Heritage (1935 film)

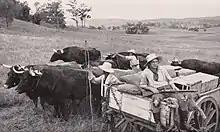
A scene from "Heritage", 1935

"Heritage" was first released on 13 April 1935, and distributed by Universal Films through the General Theatres Corporation. Of the thirteen films in contention for the Australian government's Commonwealth Prize, "Heritage" was awarded the top prize of £2,500. The runner-up films were Ken G. Hall's "The Silence of Dean Maitland", in second place (£1,250), and Frank Harvey's "Clara Gibbings", in third place (£750). The judges stated that the film "comprised a constructive effort in Australian film development, showing fine pictorial quality and camera work."